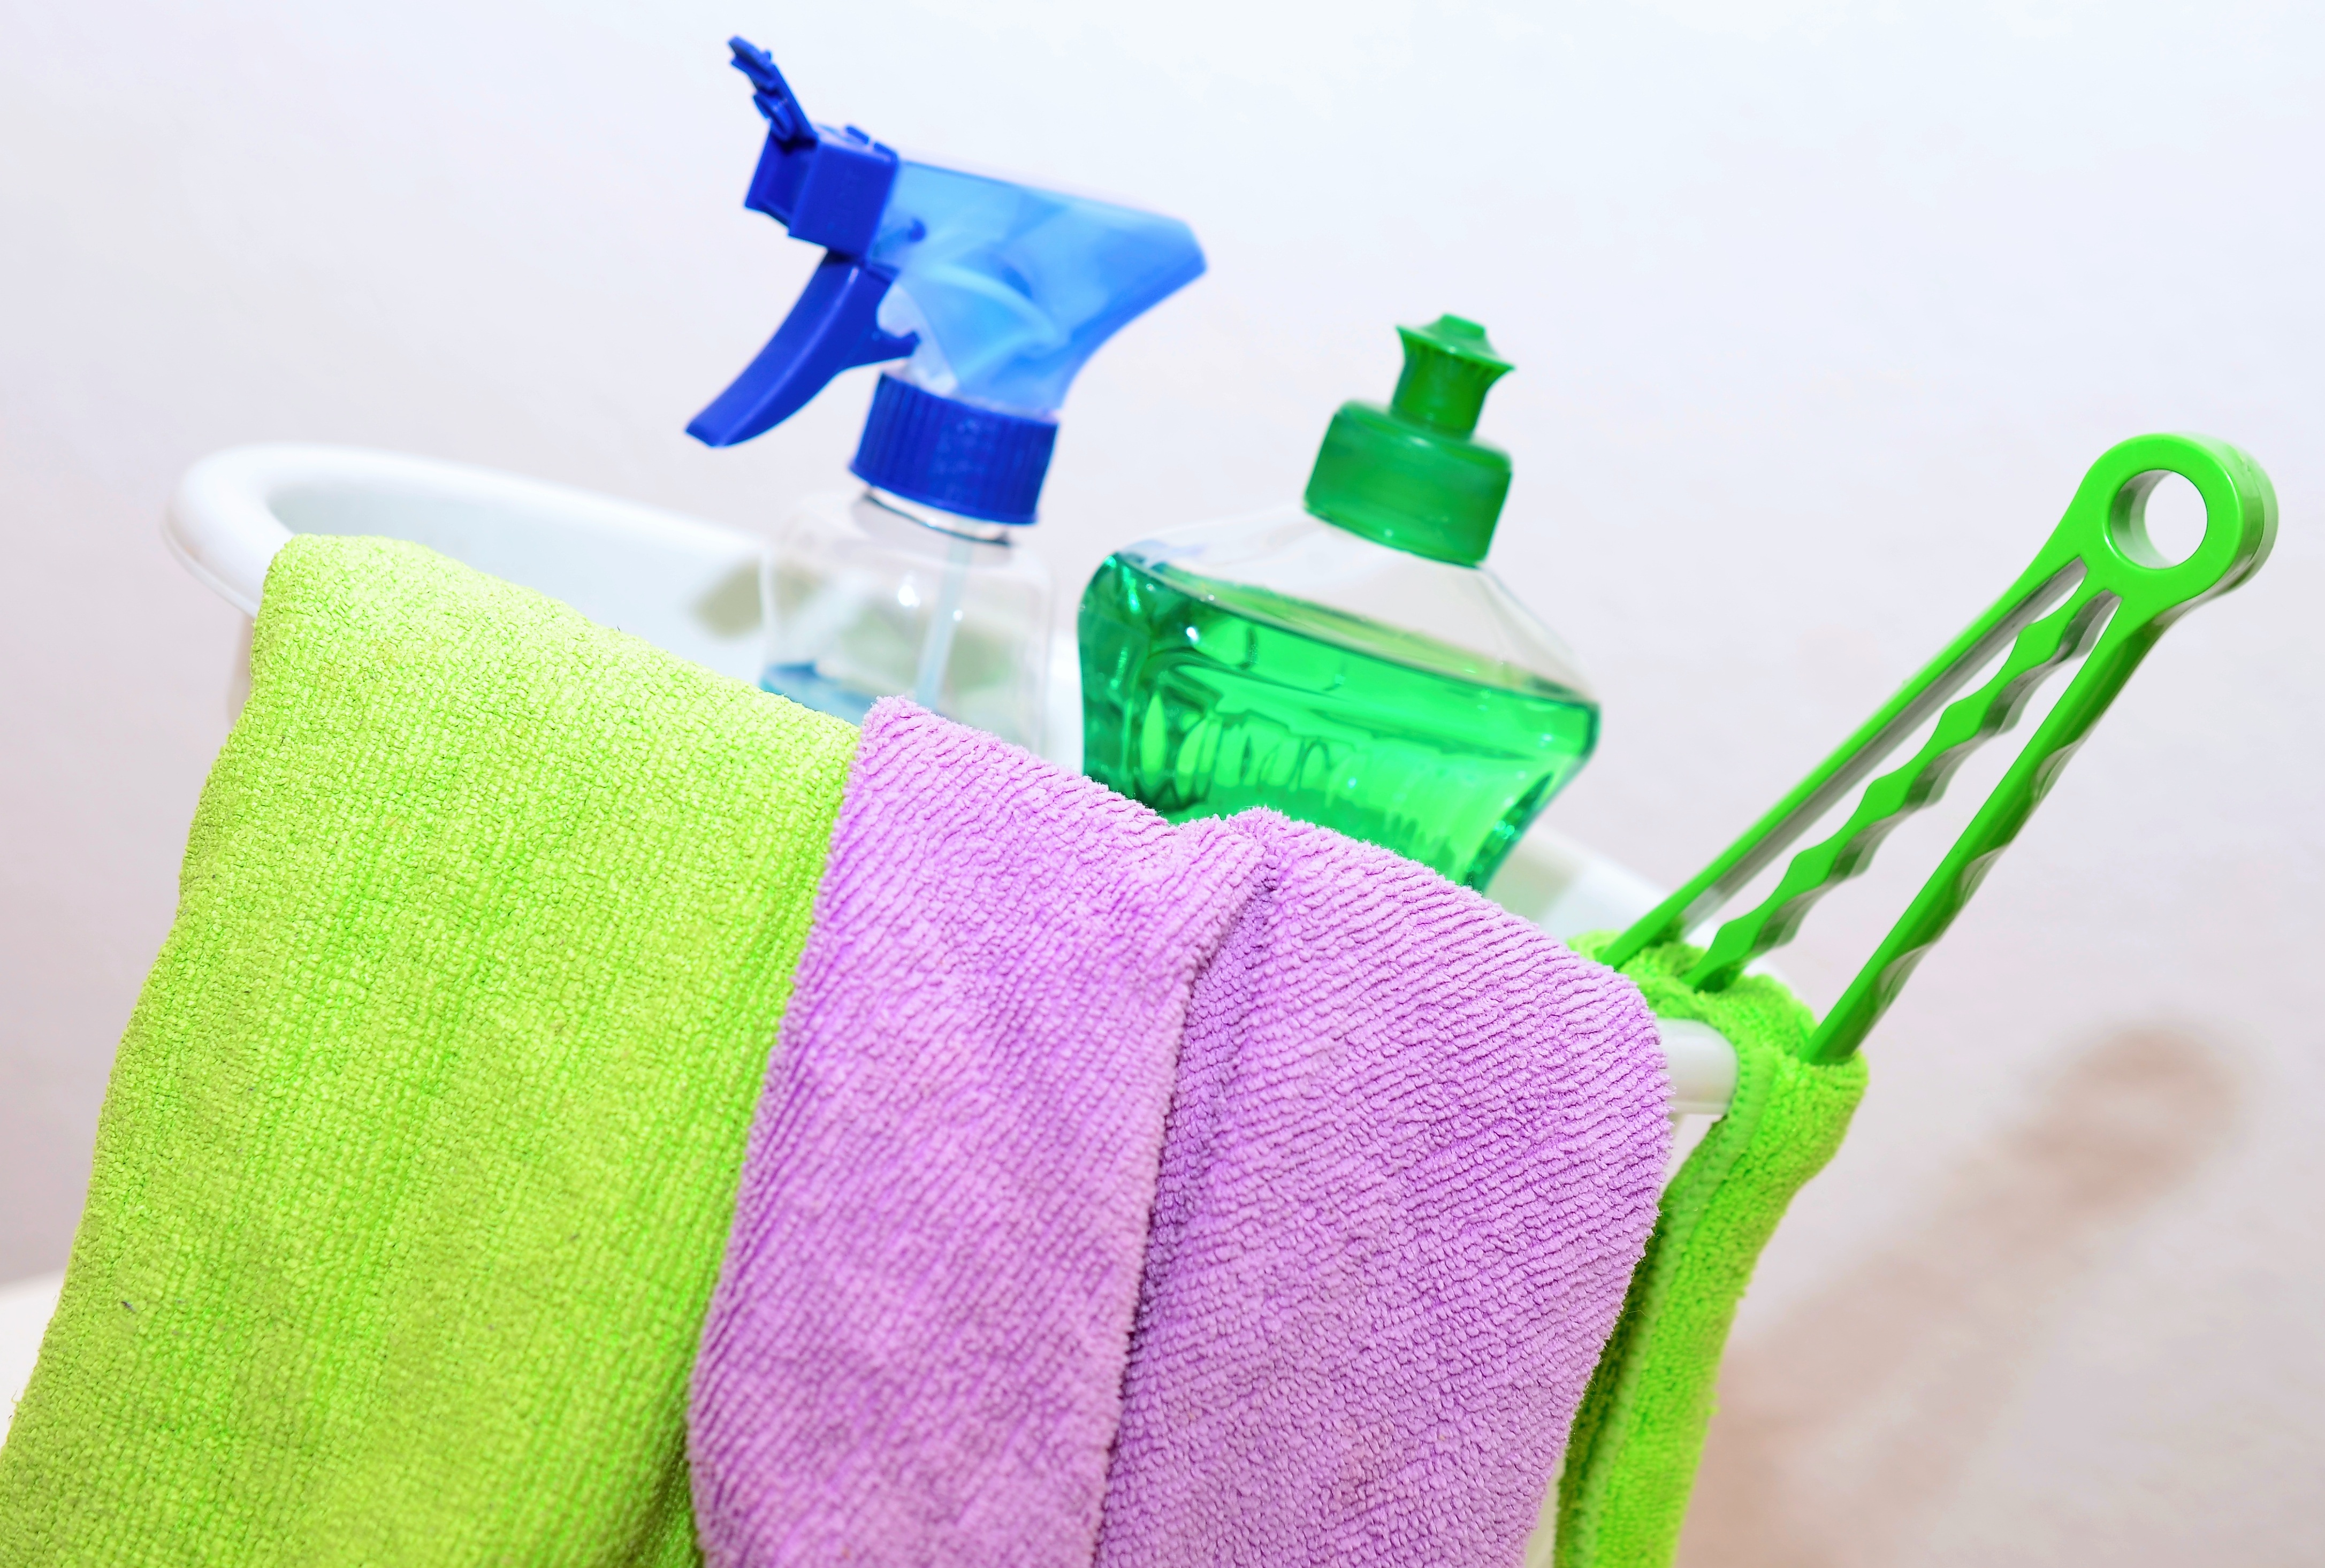
green, clean, material, wipe, product, textile, budget, rag, make clean, cleaning agents, cleaning rags